729th Airlift Squadron

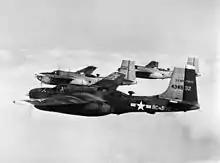
B-26Bs of the 452d Bomb Wing in Korea

The squadron was reactivated in the reserve at Long Beach Army Air Field, California in 1947 as a very heavy bomber squadron, but conducted proficiency flying with a variety of trainer airplanes under the supervision of the 416th AAF Base Unit (later the 2347th Air Force Reserve Training Center). In a 1949 reorganization of the reserves, it became a light bomber squadron and began to equip and train with Douglas B-26 Invaders. The squadron was manned at only 25% of its authorized strength.